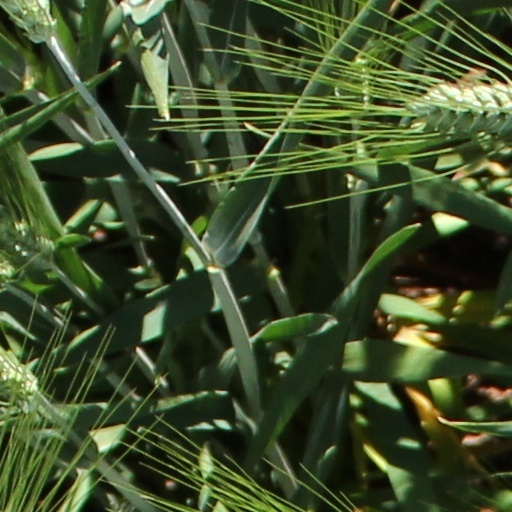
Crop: wheat